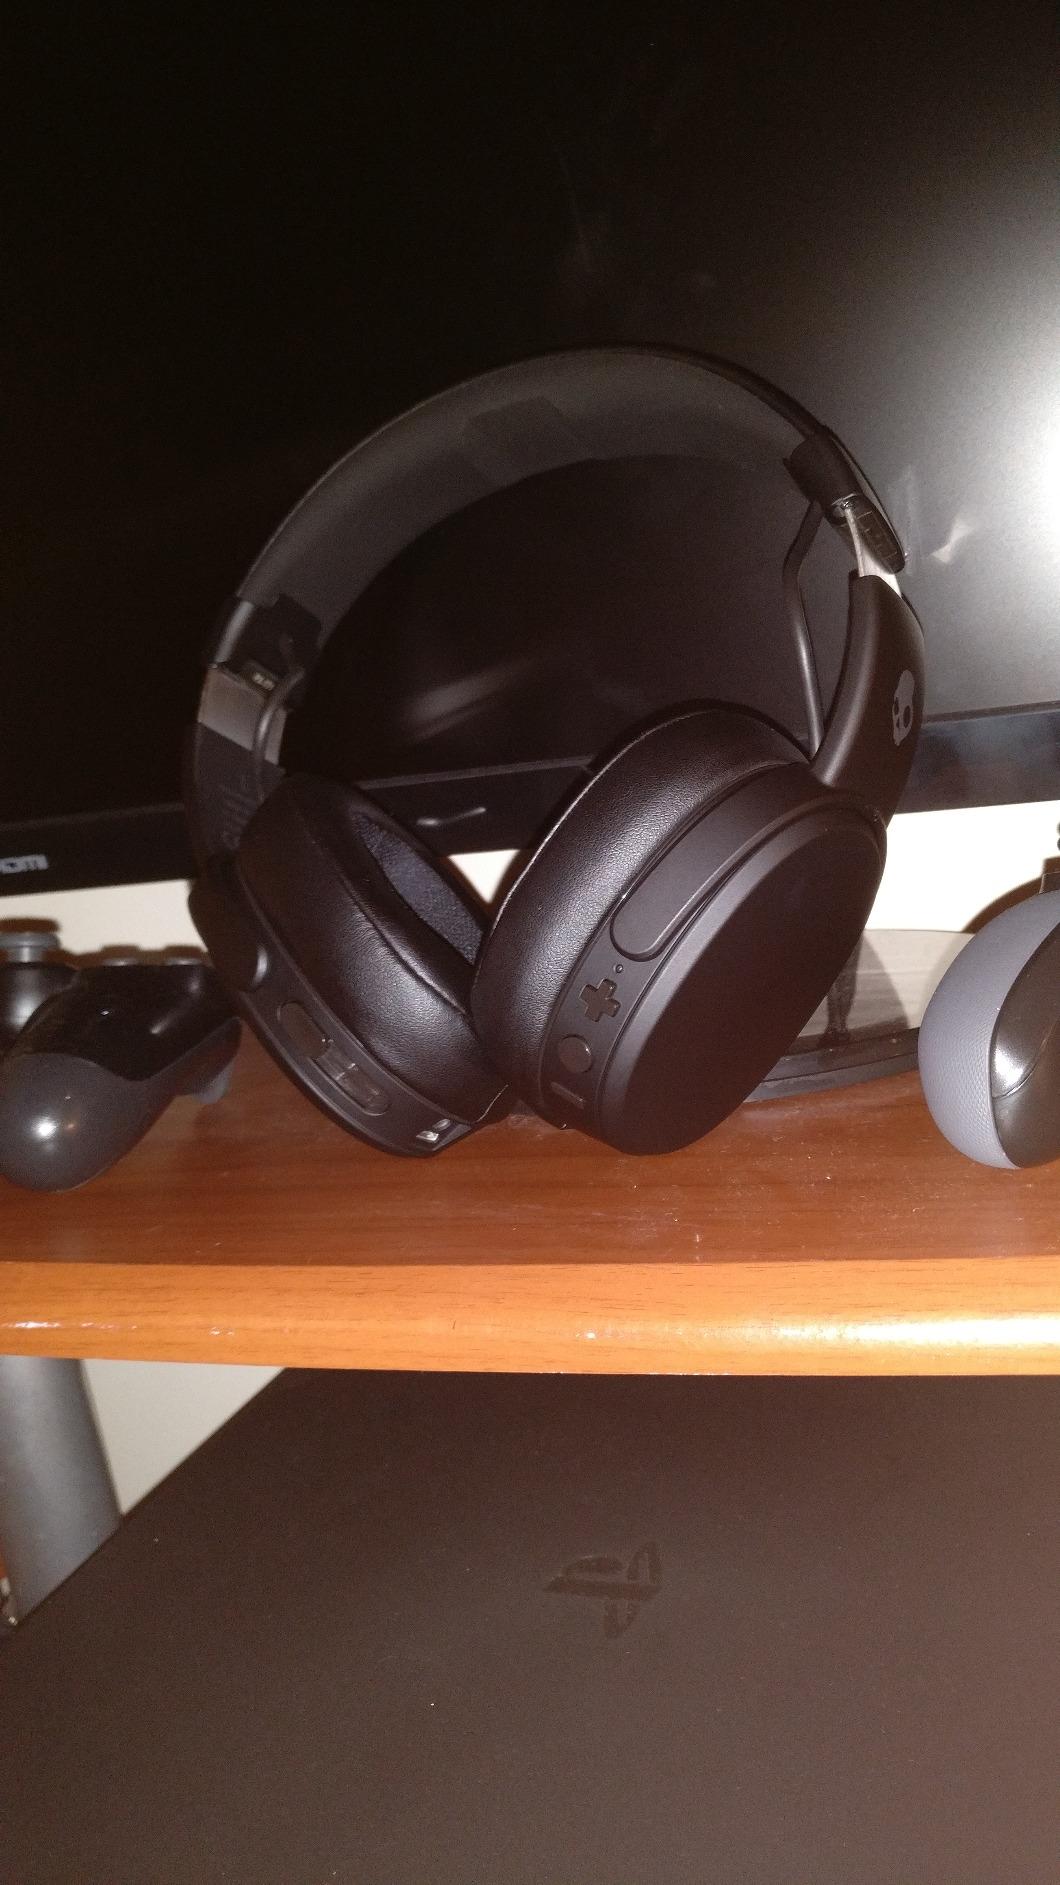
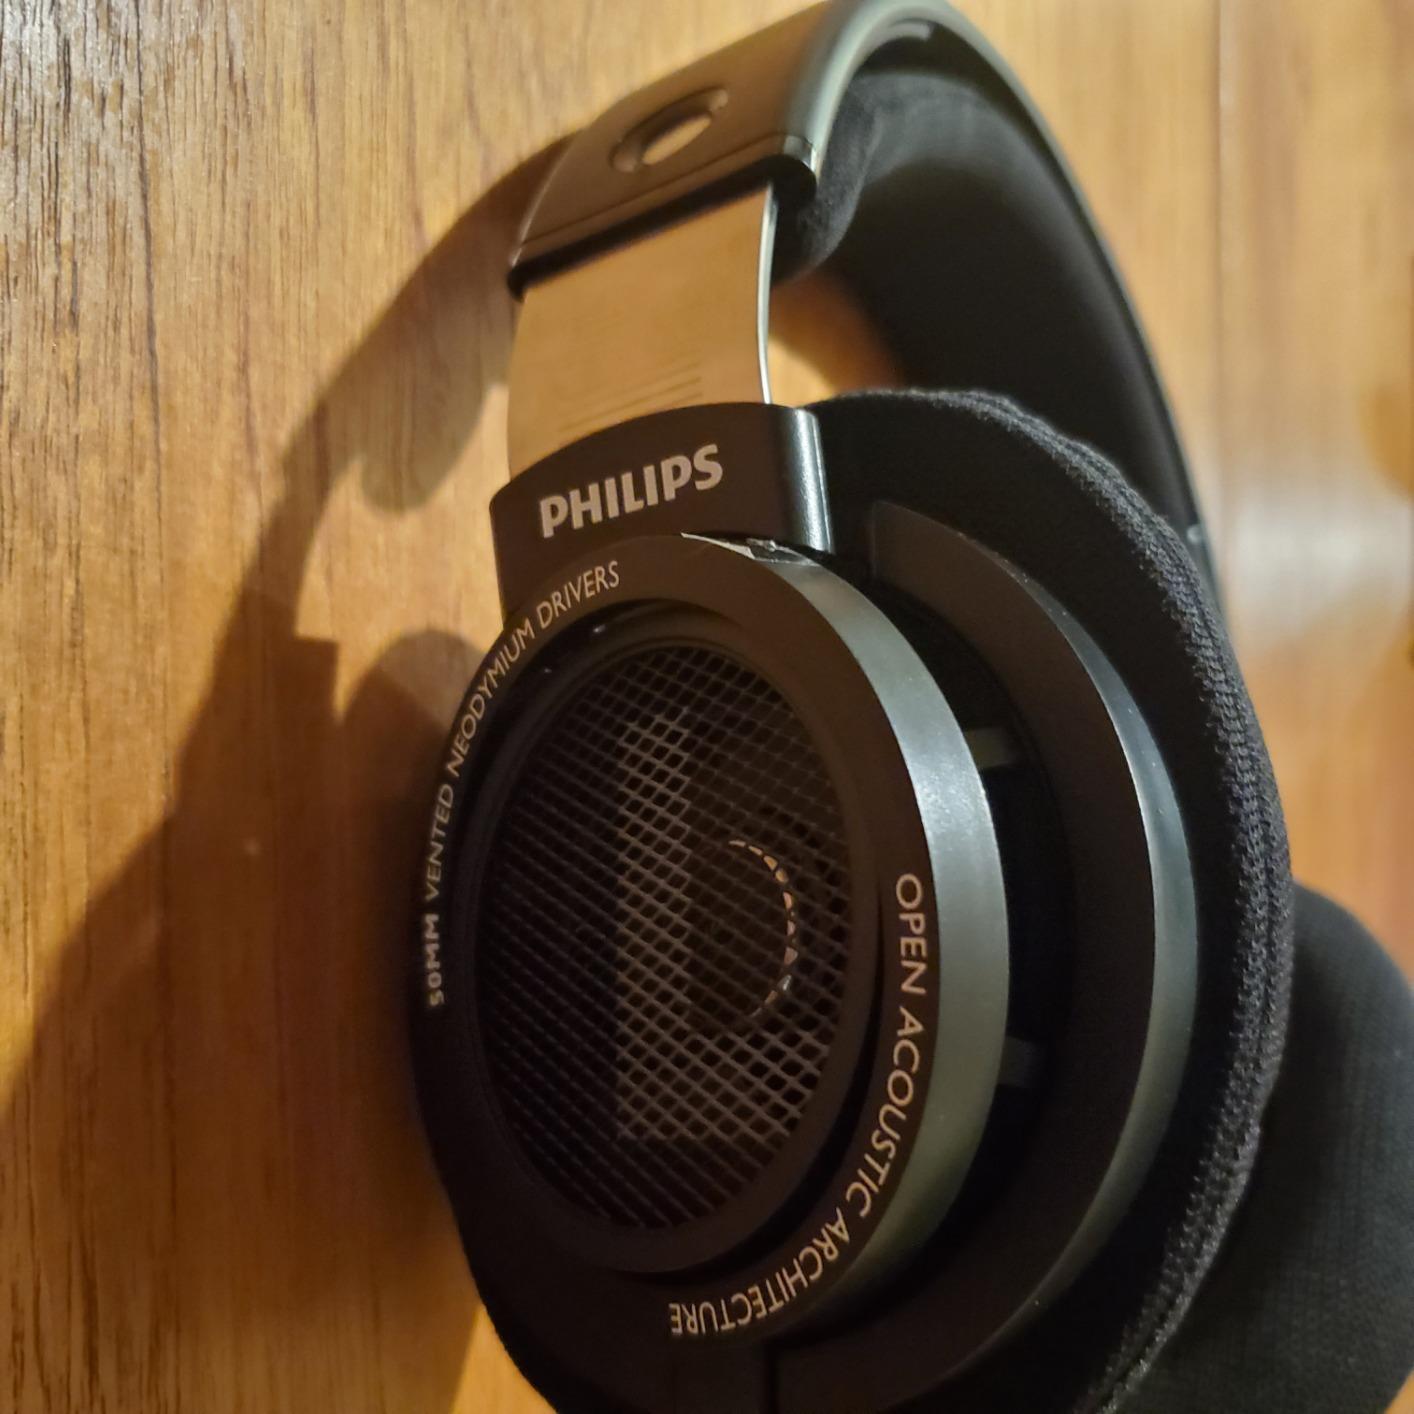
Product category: headphones
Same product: no